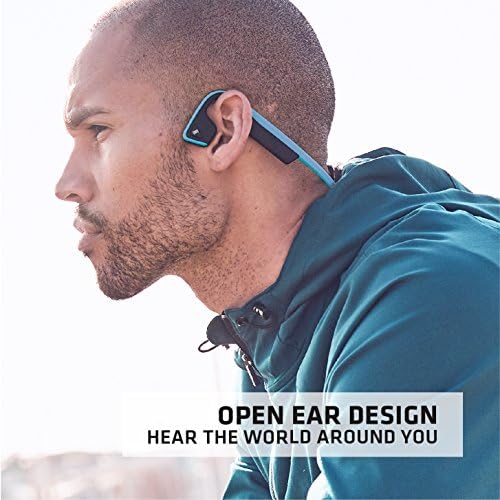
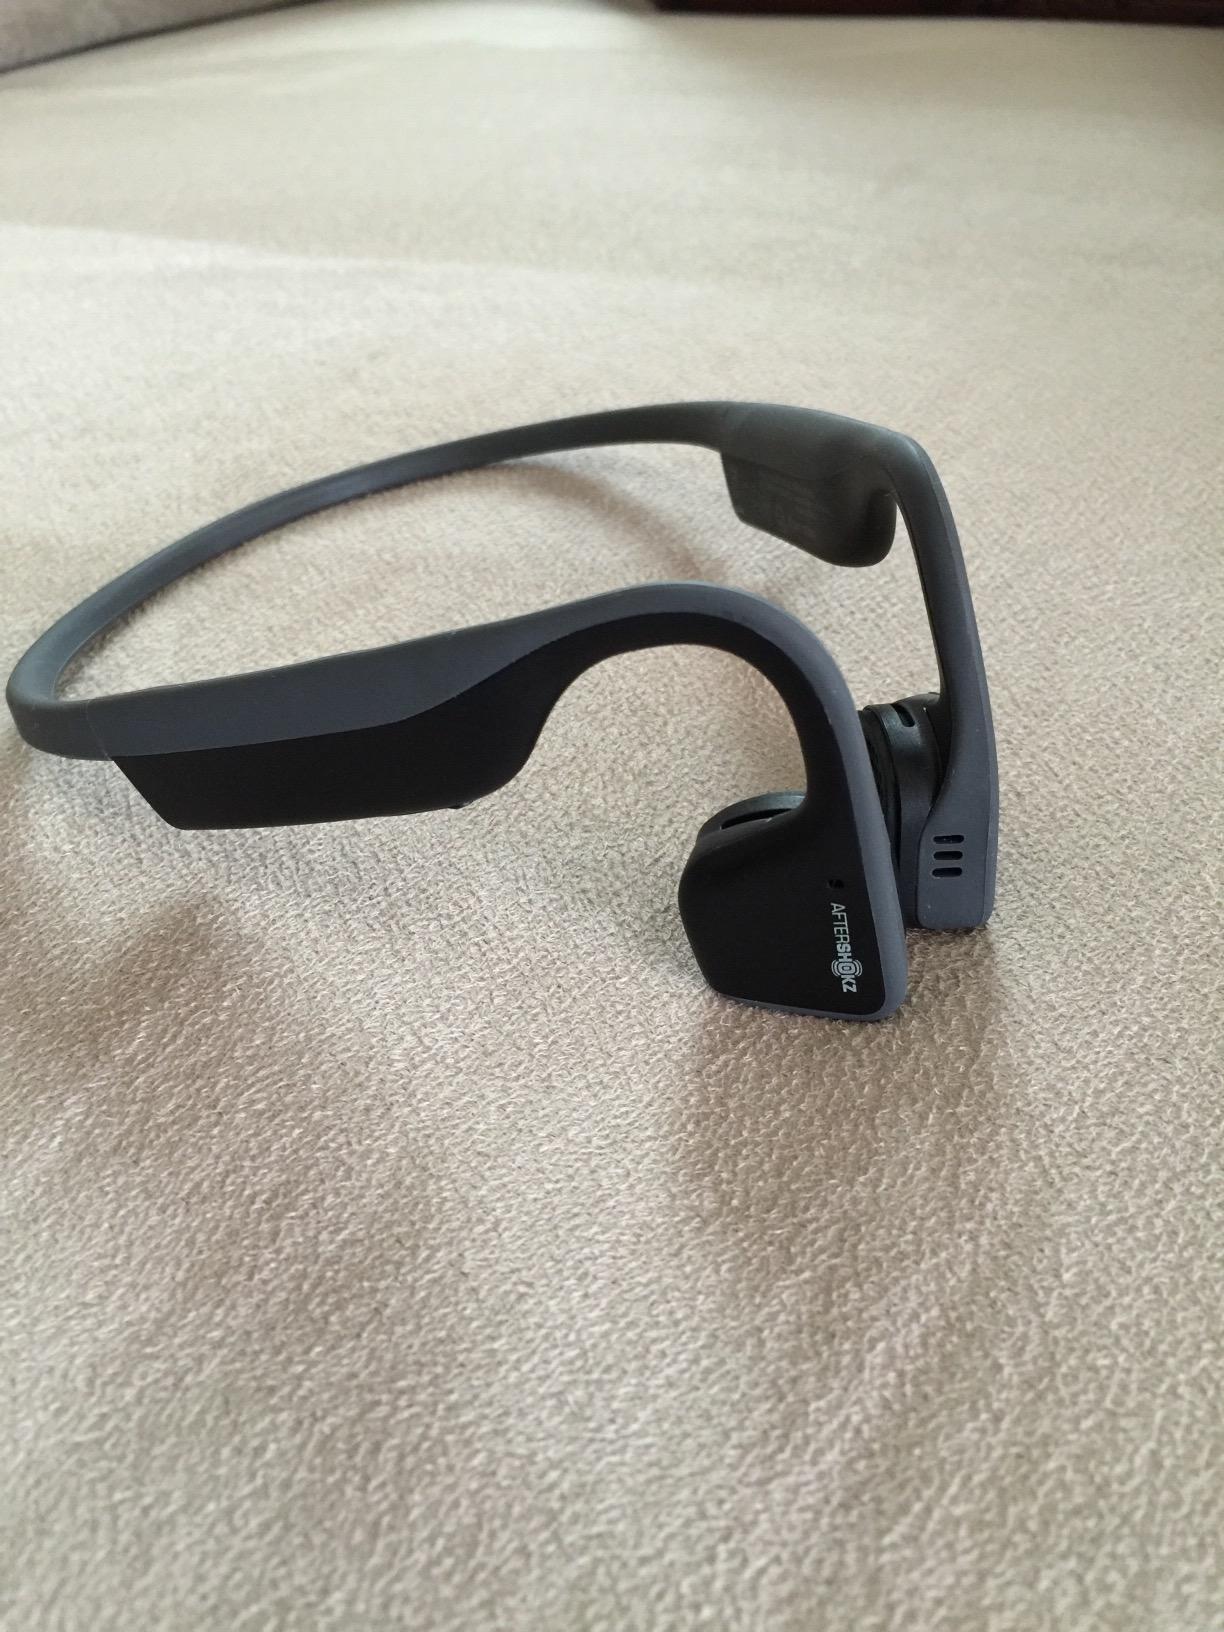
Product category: headphones
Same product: no